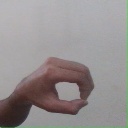
अक्षर: औ